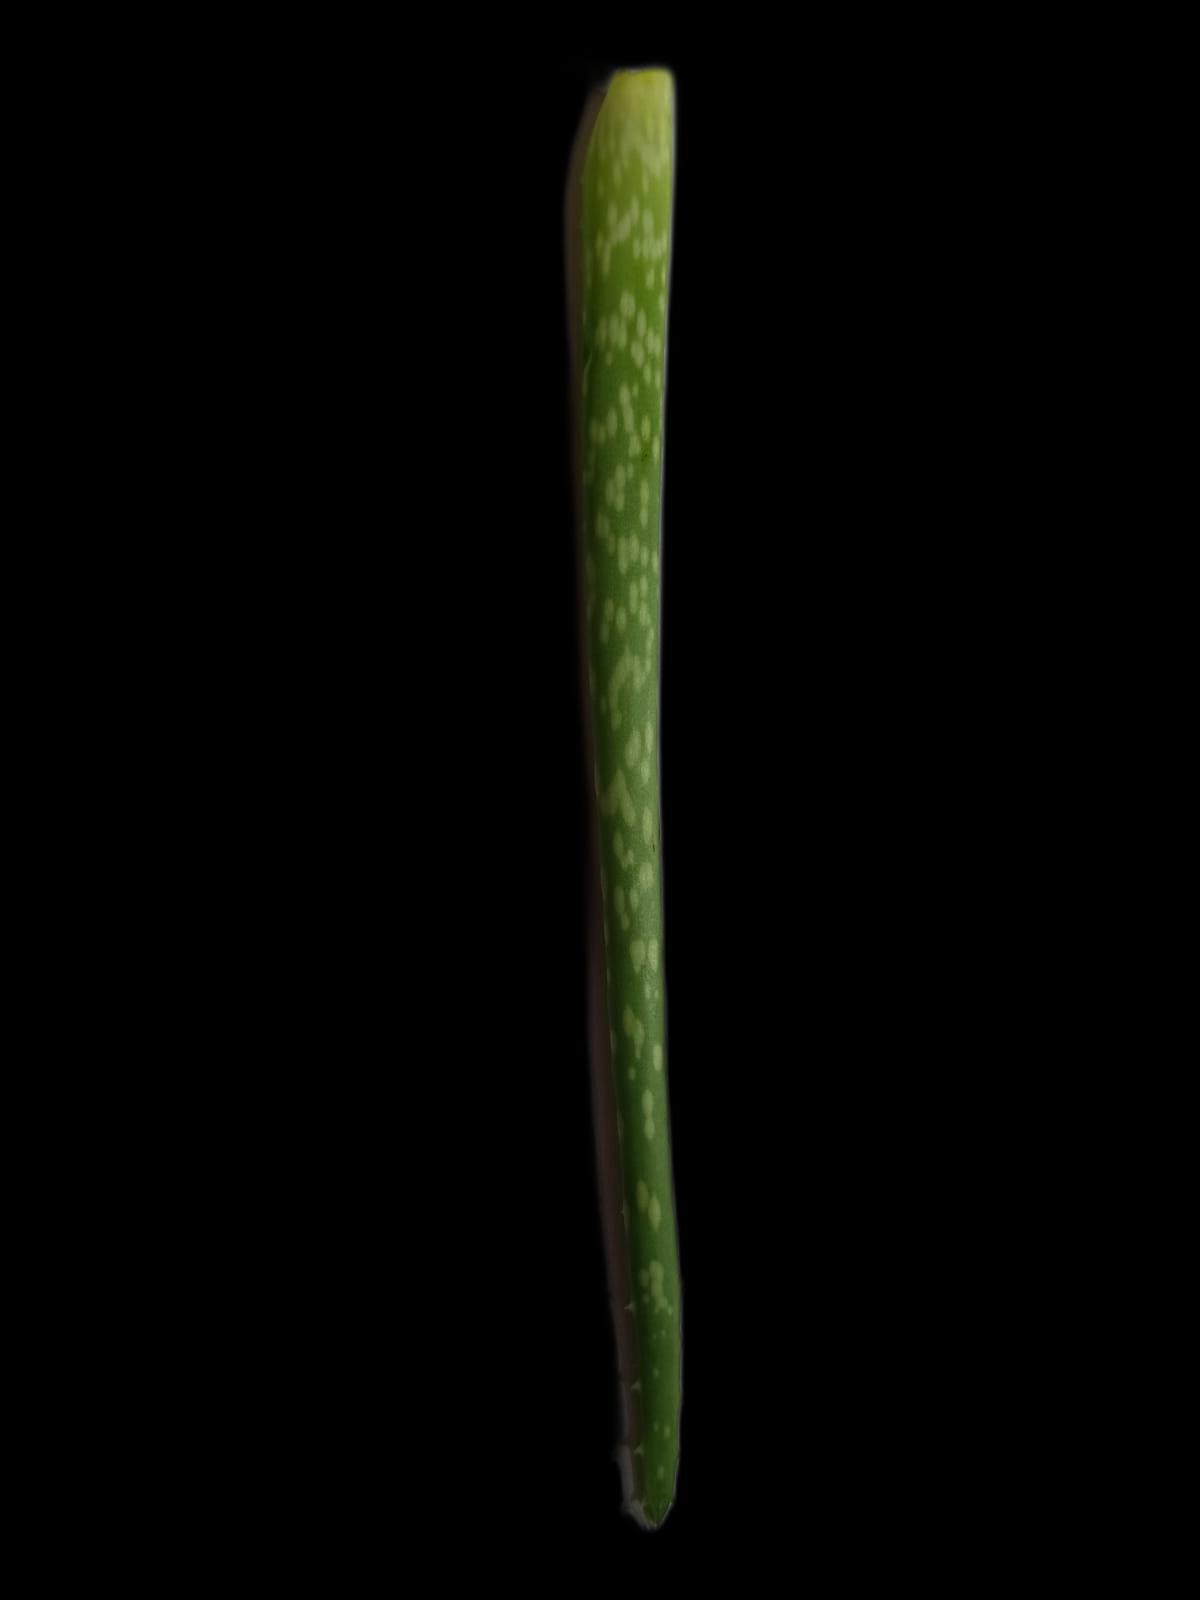
Plant: Aloe Vera